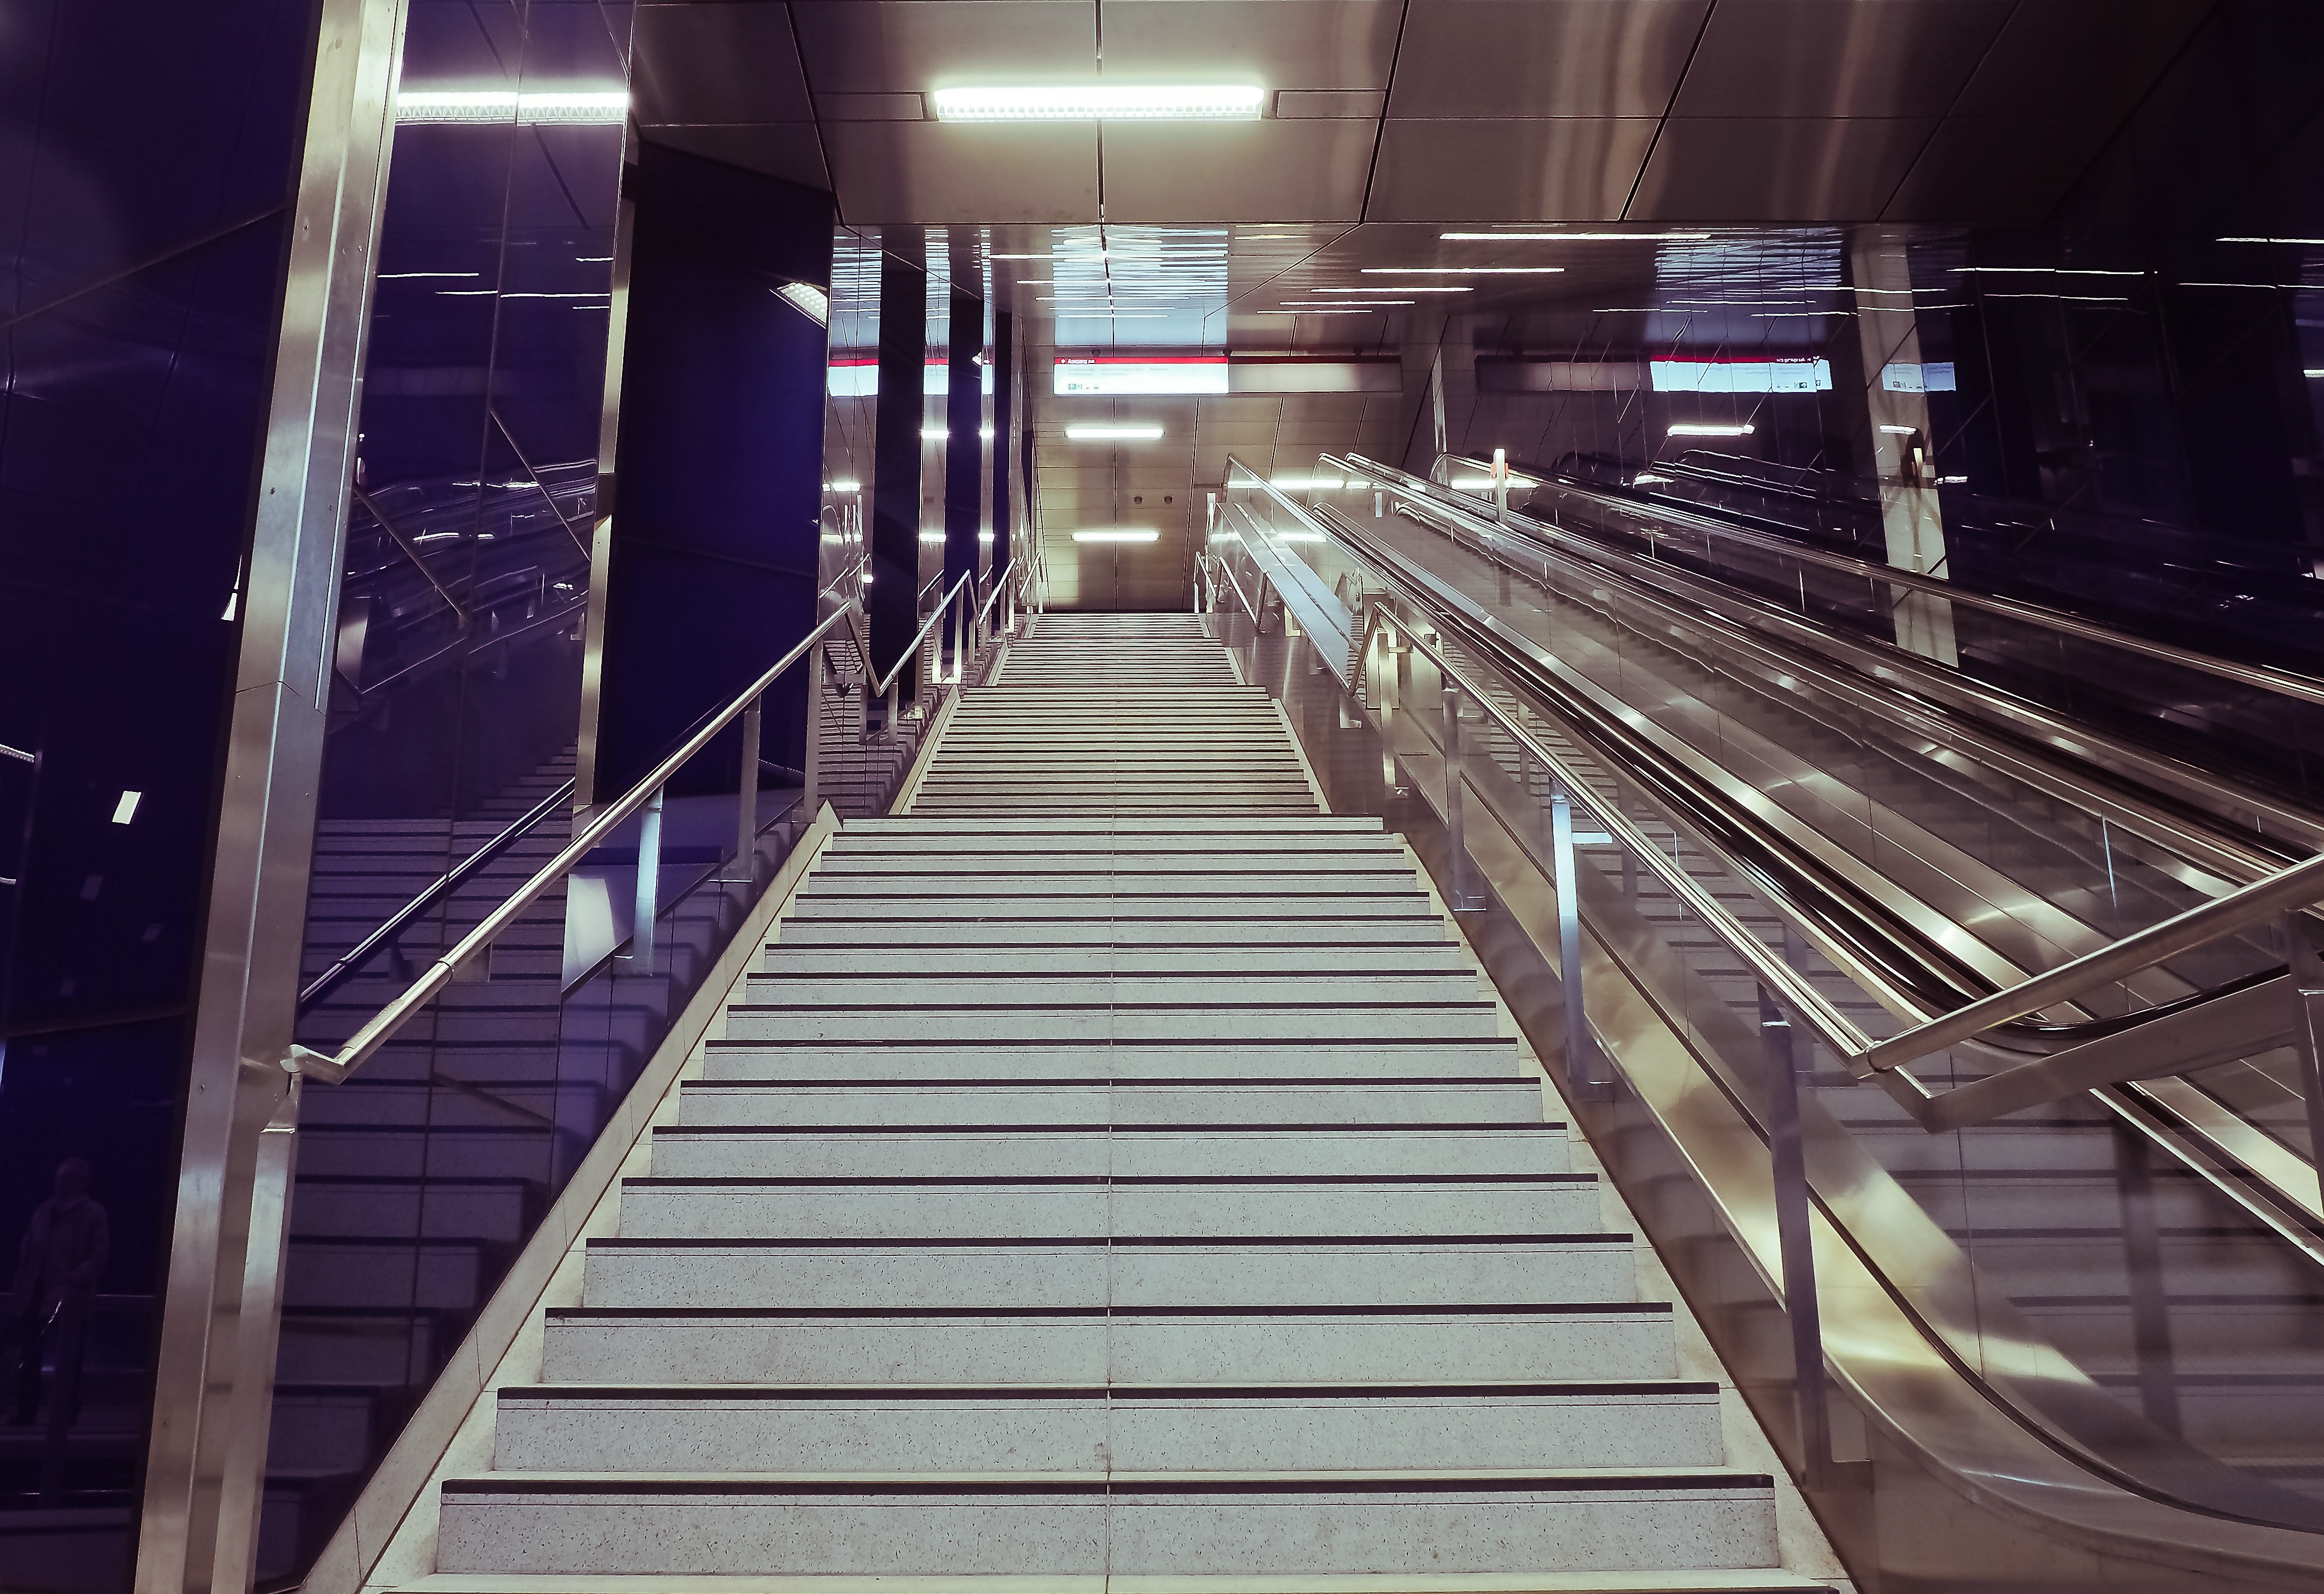
architecture, city, urban, staircase, escalator, subway, metro, transport, construction, railing, metal, modern, public transport, interior design, stairs, symmetry, down, rise, upward, emergence, gradually, stair step, dusseldorf, treppengel nder